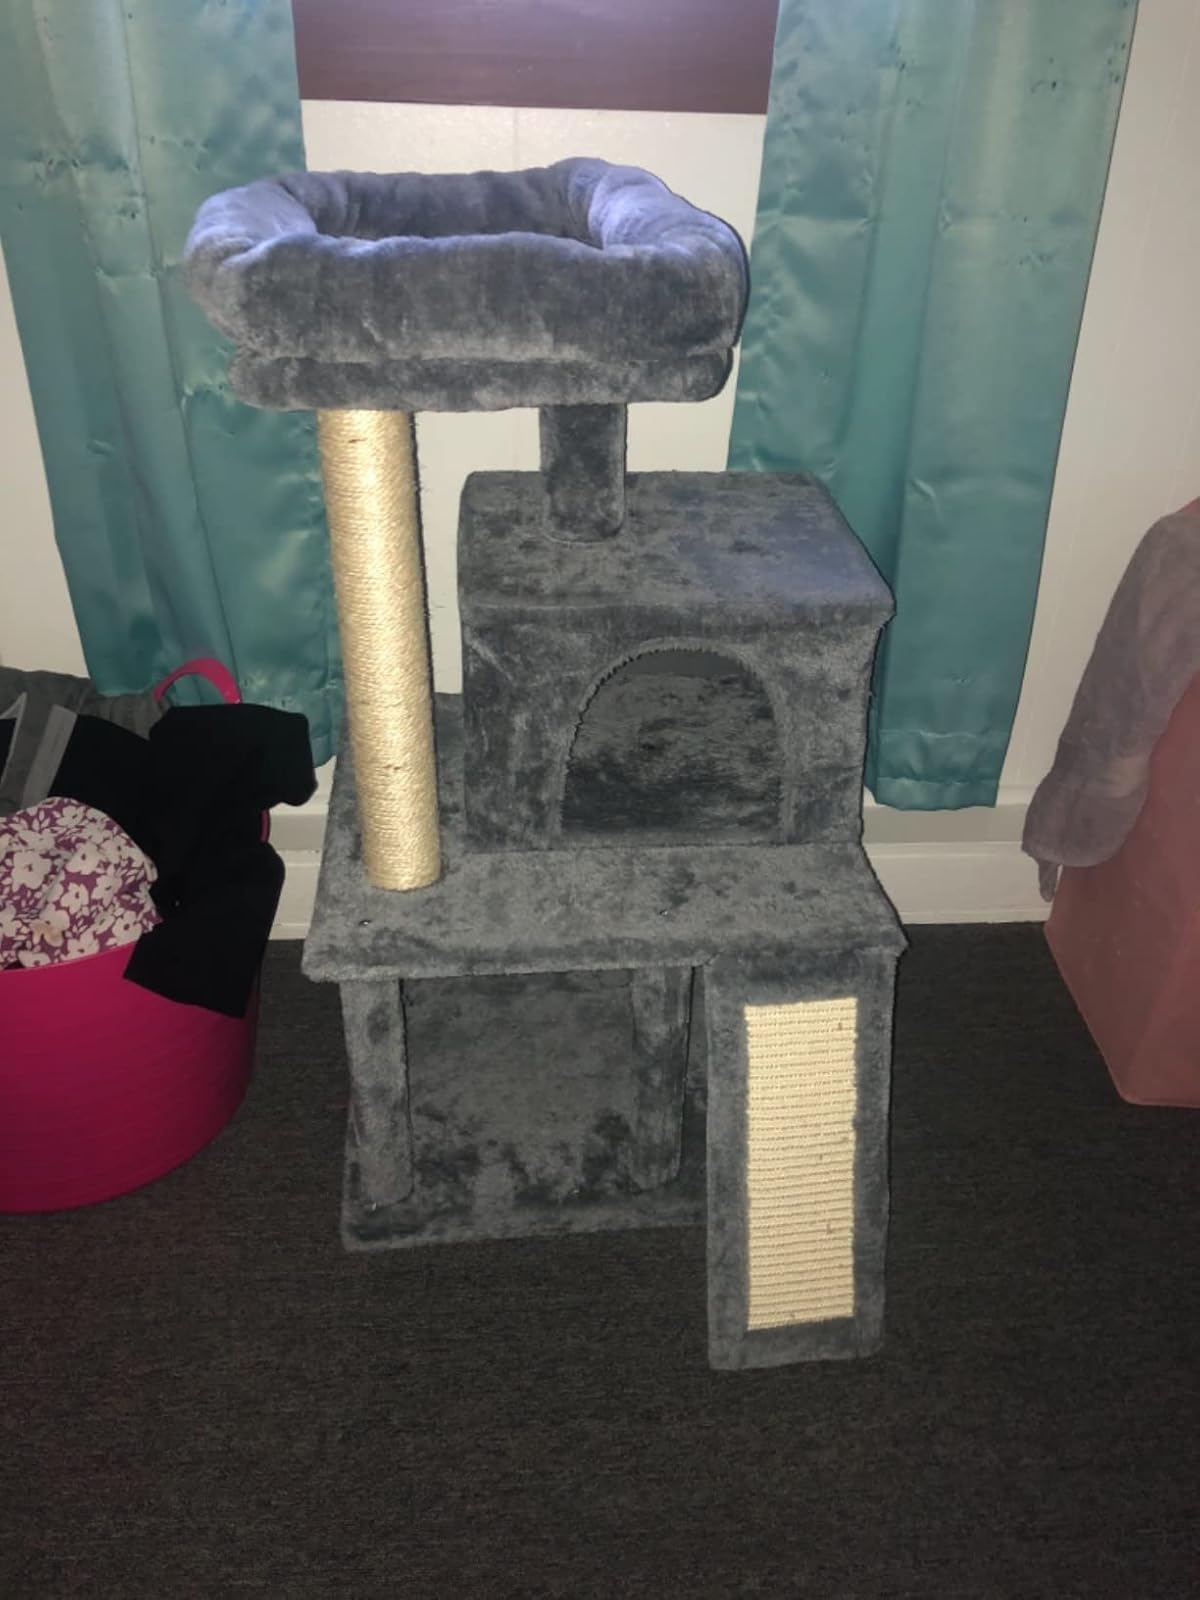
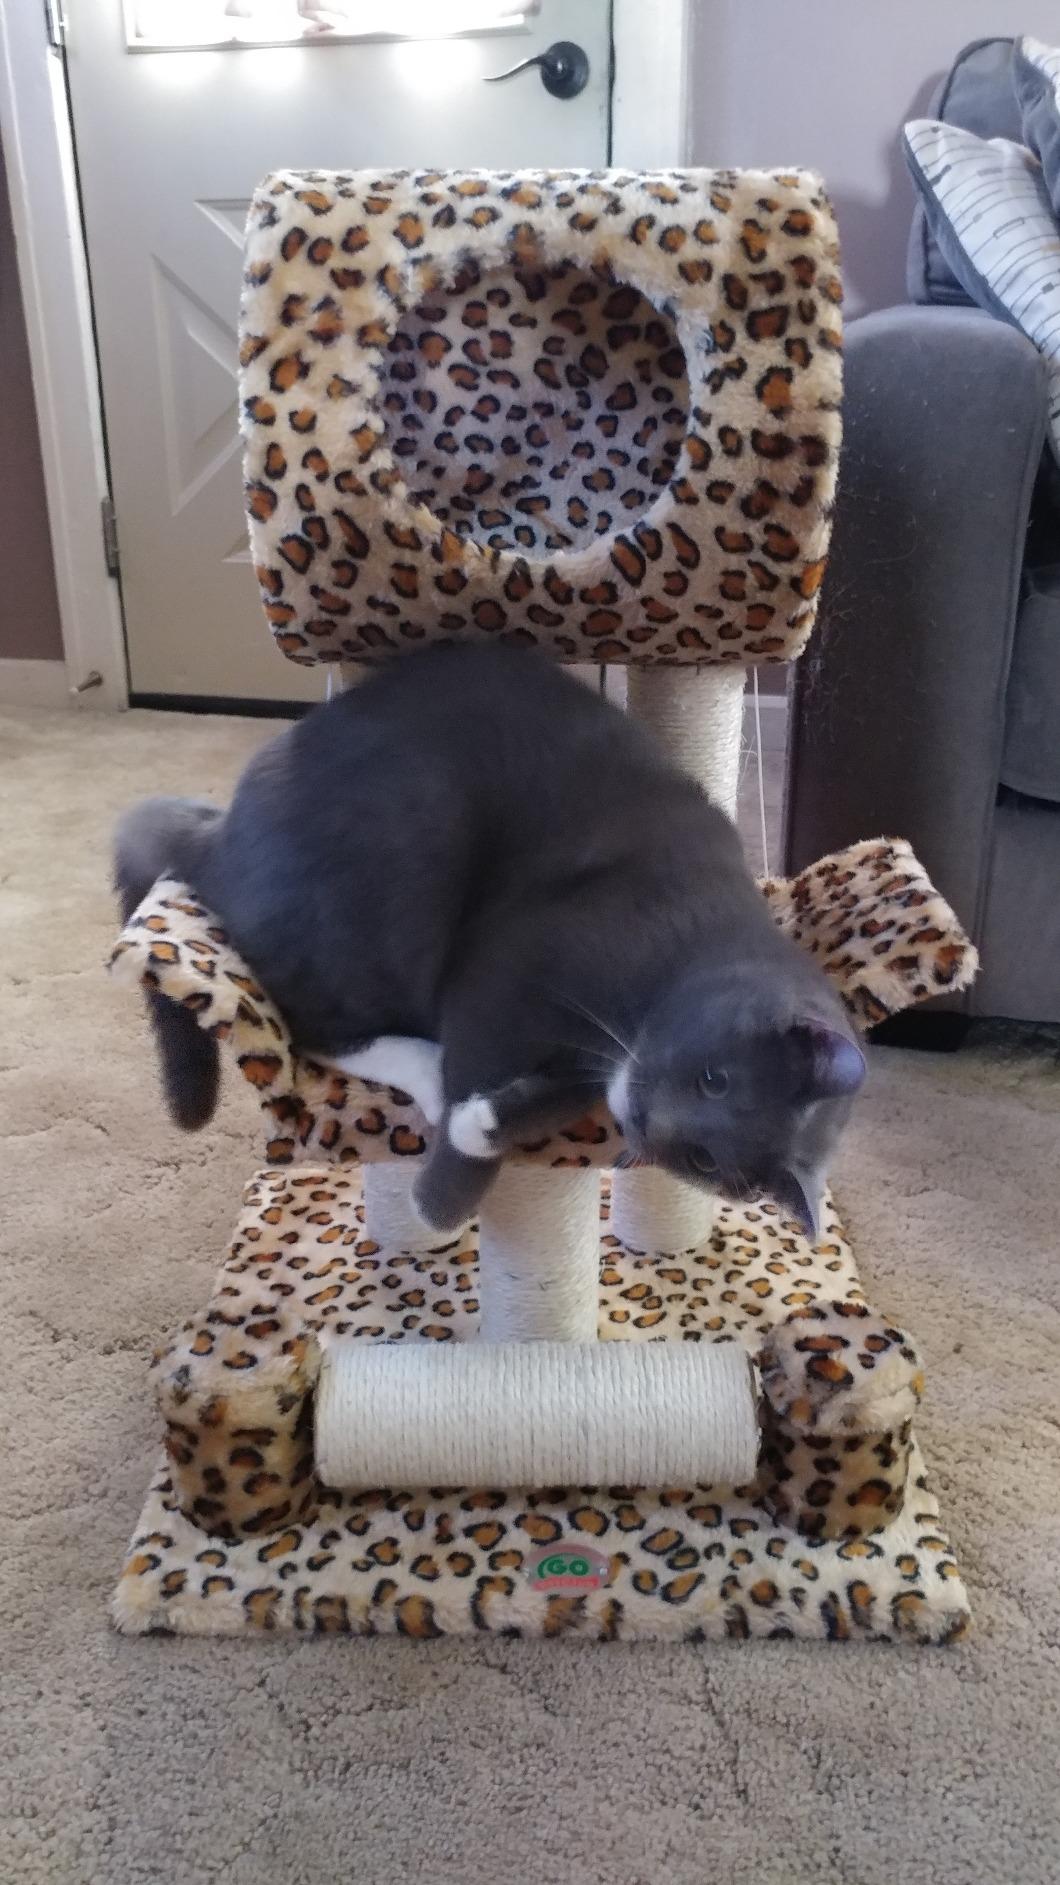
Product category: items_cat tree
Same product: no